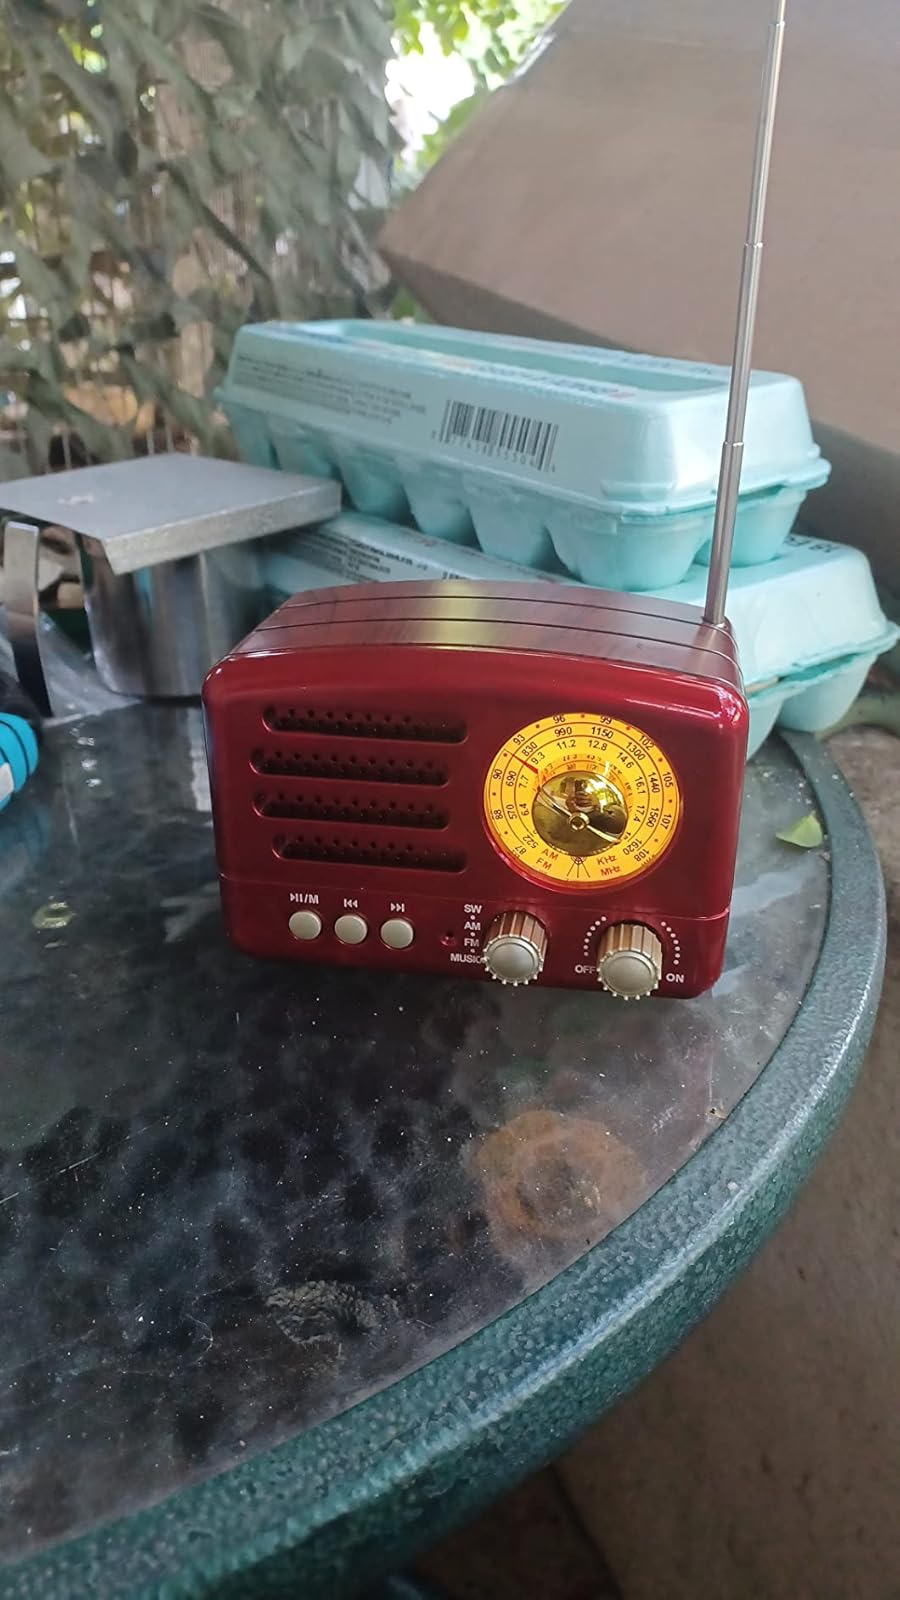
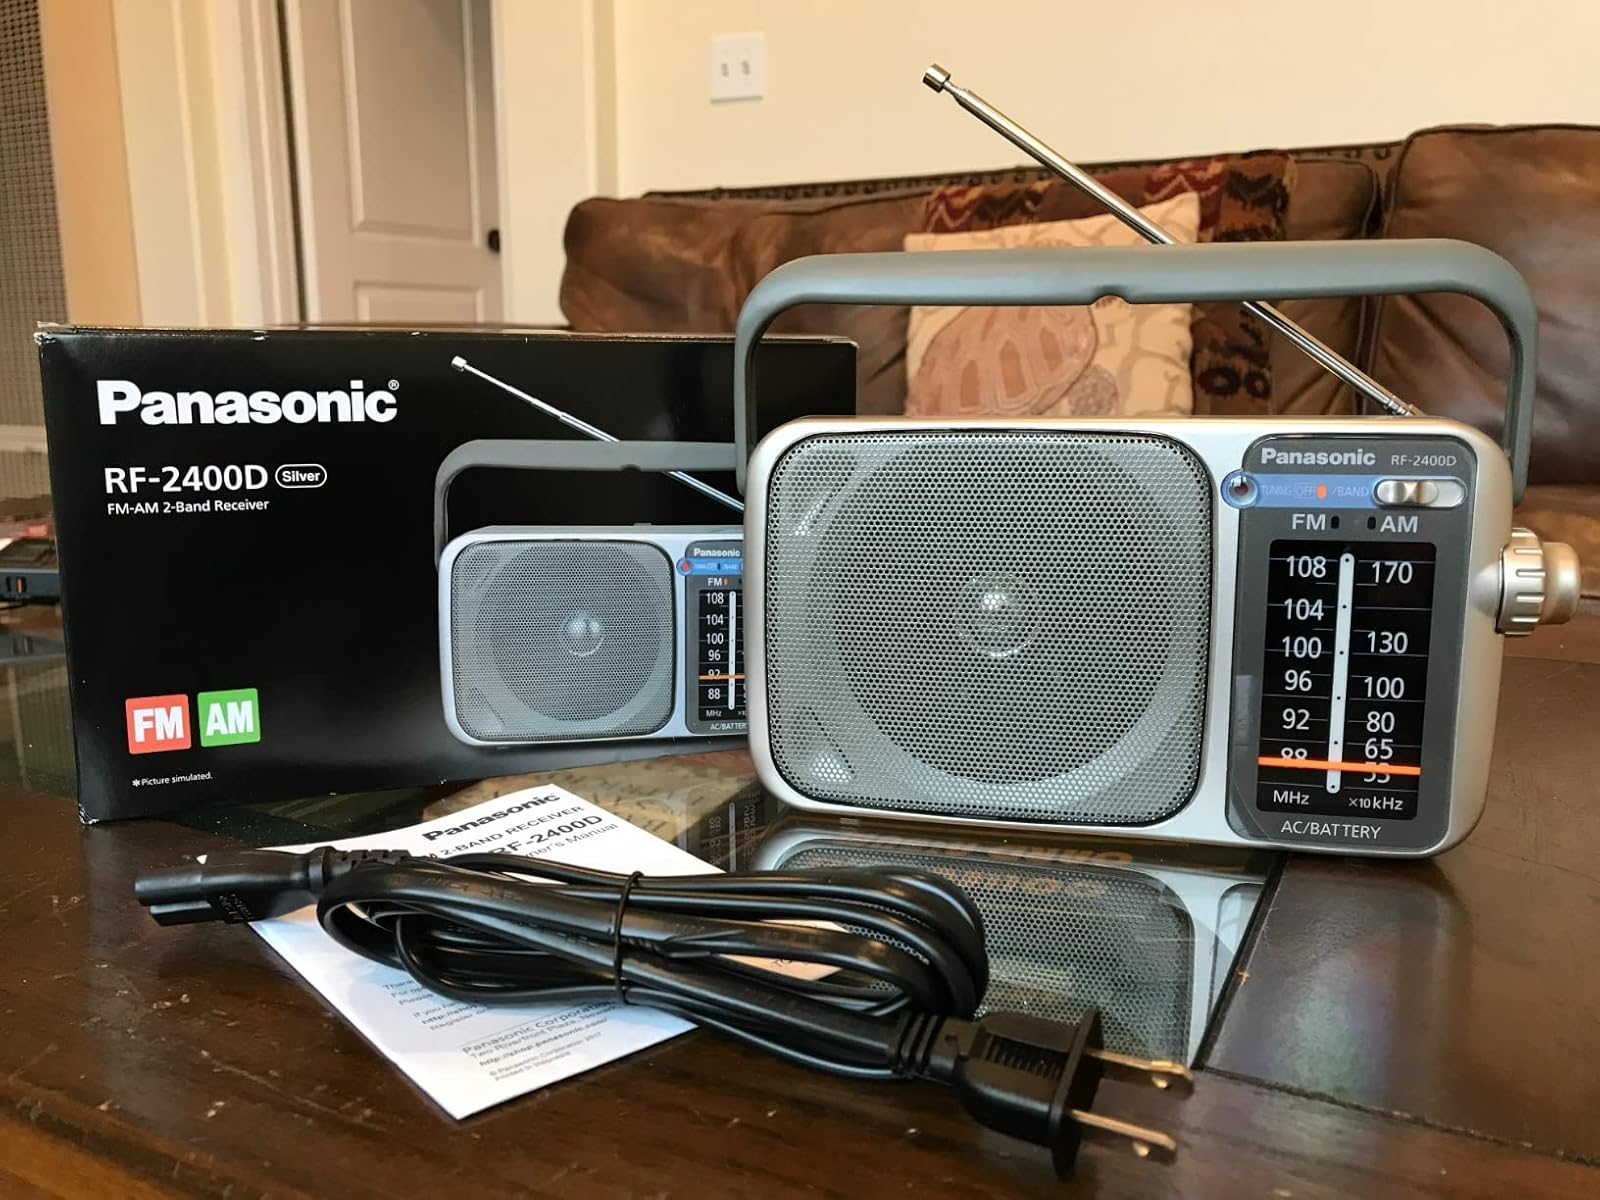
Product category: radio
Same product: no